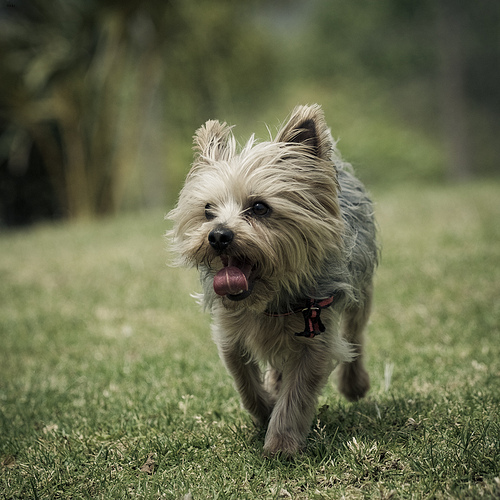
Breed: yorkshire terrier